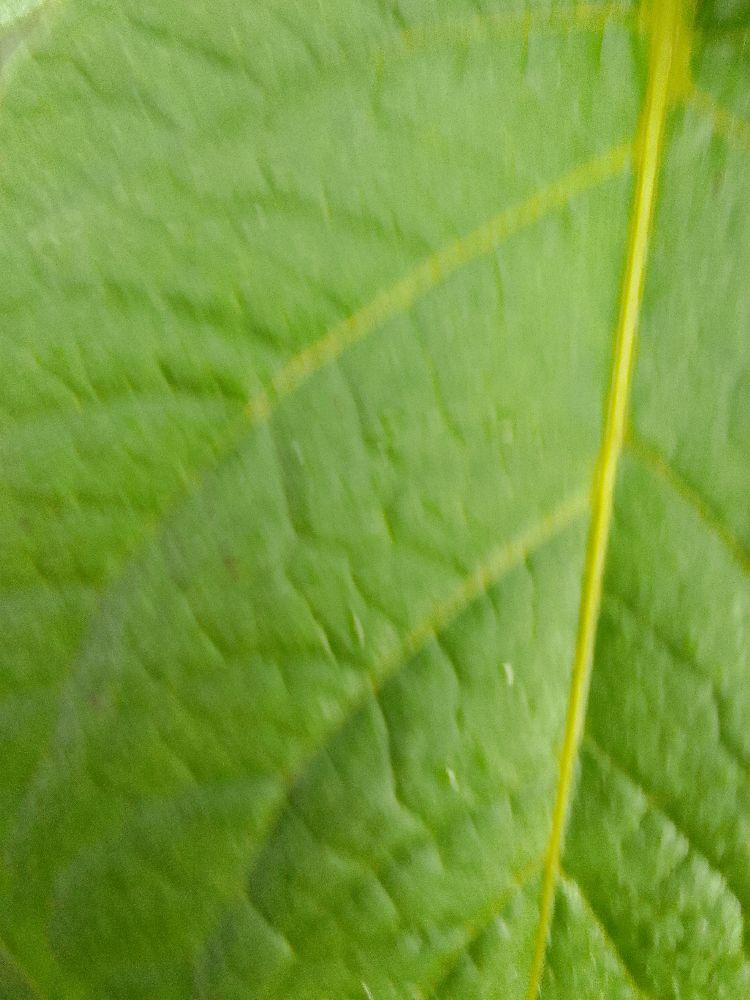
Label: Healthy